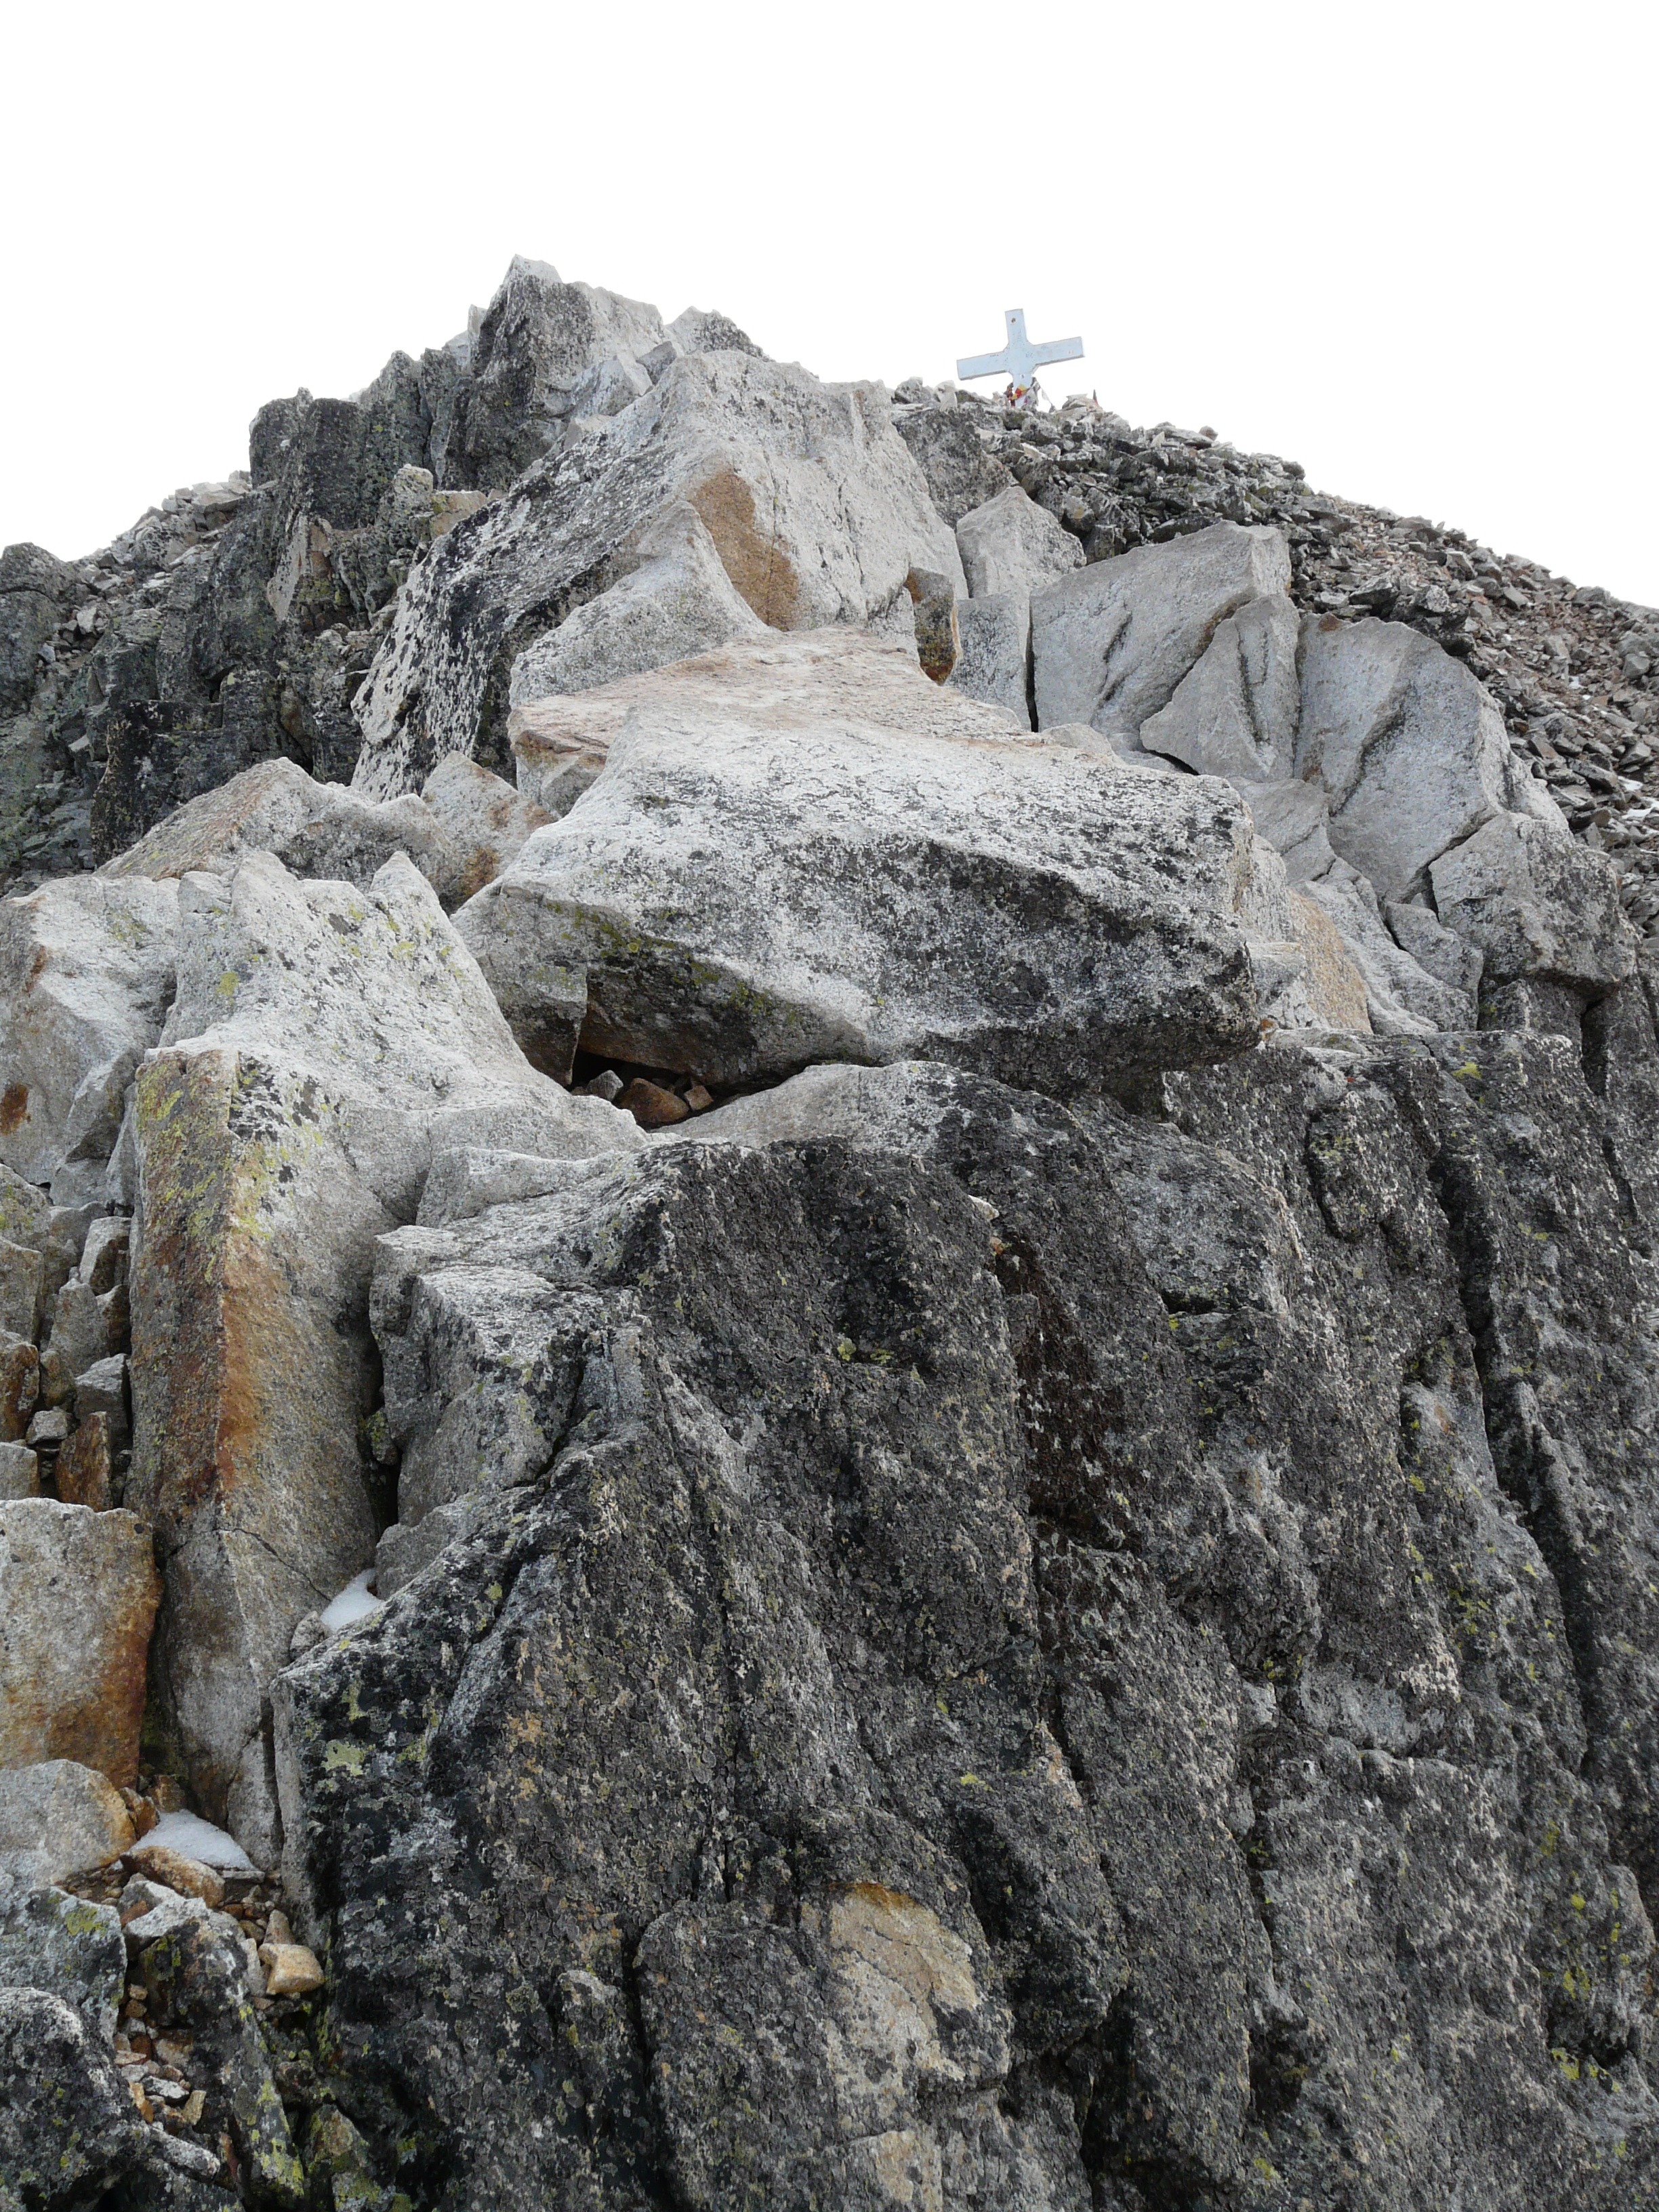
rock, mountain, formation, cliff, alpine, climbing, terrain, material, rock wall, ridge, exposed, geology, outcrop, ruins, badlands, boulder, quarry, pyrenees, pico, monolith, bedrock, aneto, pico de aneto, geological phenomenon, bridge of mohammed